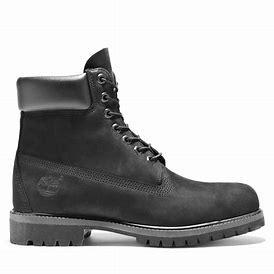
Brand: Timberland
Model: 6